Joseph Swain (engraver)

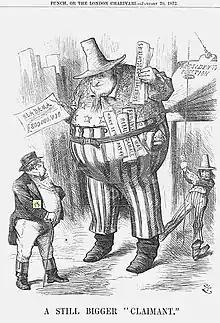
John Bull (Great Britain) is dwarfed by a gigantic inflated American "Alabama Claim" cartoon by Joseph Swain in "Punch--or the London Charivari" 22 Jan 1872.

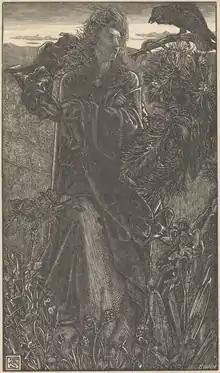
"Valkyrie and Raven", 1862 wood-engraving by Joseph Swain after Frederick Sandys, illustration to the "Hrafnsmál"

Swain was one of the most prolific wood-engravers of the nineteenth century. His own work is not always signed, and the signature "Swain sc" must be taken to include the engraving of assistants working for his firm. In the later 19th century his wood-engravings were generally printed from electrotypes; but those done for "Punch" were printed from the original wood-blocks.